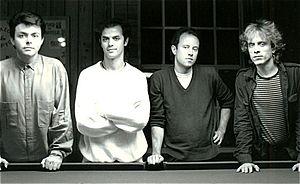
The Bongos est un groupe américain de power pop formé en 1980 à Hoboken. Le groupe s'est séparé en 1987 et Richard Barone continue une carrière solo.